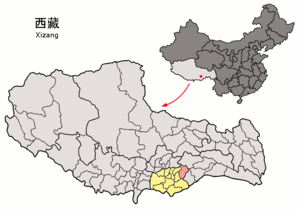
Le xian de Gyaca est un district administratif de la région autonome du Tibet en Chine. Il est placé sous la juridiction de la préfecture de Shannan.